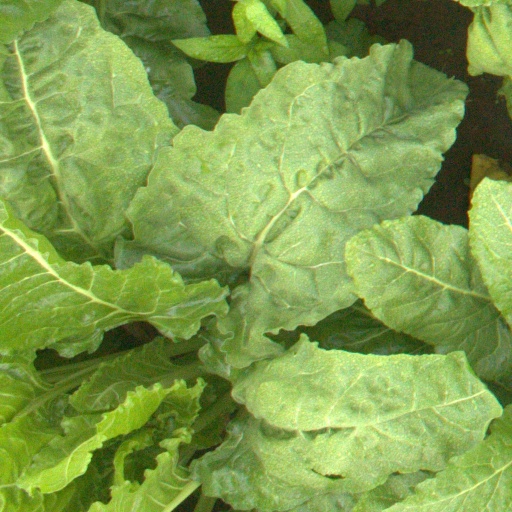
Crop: sugar beet